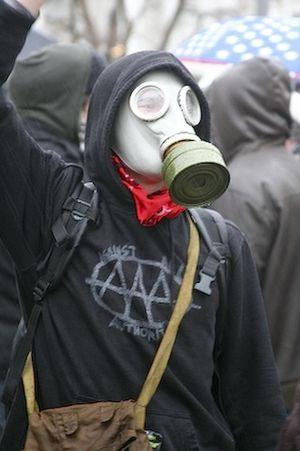
Un manifestant portant un masque à gaz devant la Maison blanche à Washington D.C. au cours du mouvement ""We Can't Wait""."